Dorset Regiment

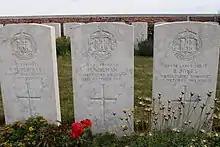
Graves of three soldiers of the Dorsetshire Regiment who died at Epinoy, France on 1 October 1918.

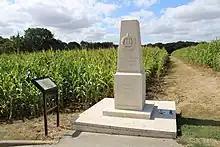
The Dorset Memorial to Authuille.

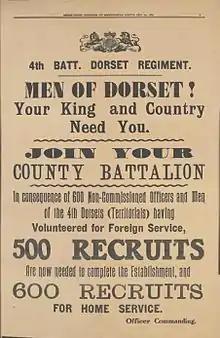
British Army recruiting poster : "4th Batt. Dorset Regiment. Men Of Dorset ! Your King And Country Need You. Join Your County Battalion".

During the First World War, nine hostilities-only battalions were formed, six battalions serving overseas. The 1st Battalion and 6th (Service) battalion served on the Western Front throughout most of the war. Additional battalions (1/4th Battalion, 2/4th Battalion and 3/4th Battalion) were formed as part of the Territorial Force to meet the demand for troops on the Western Front.